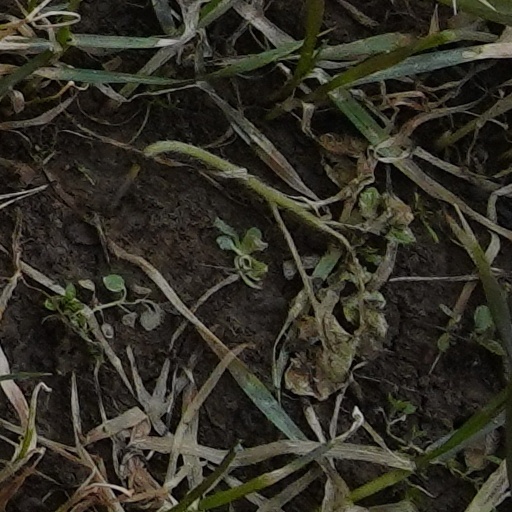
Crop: wheat